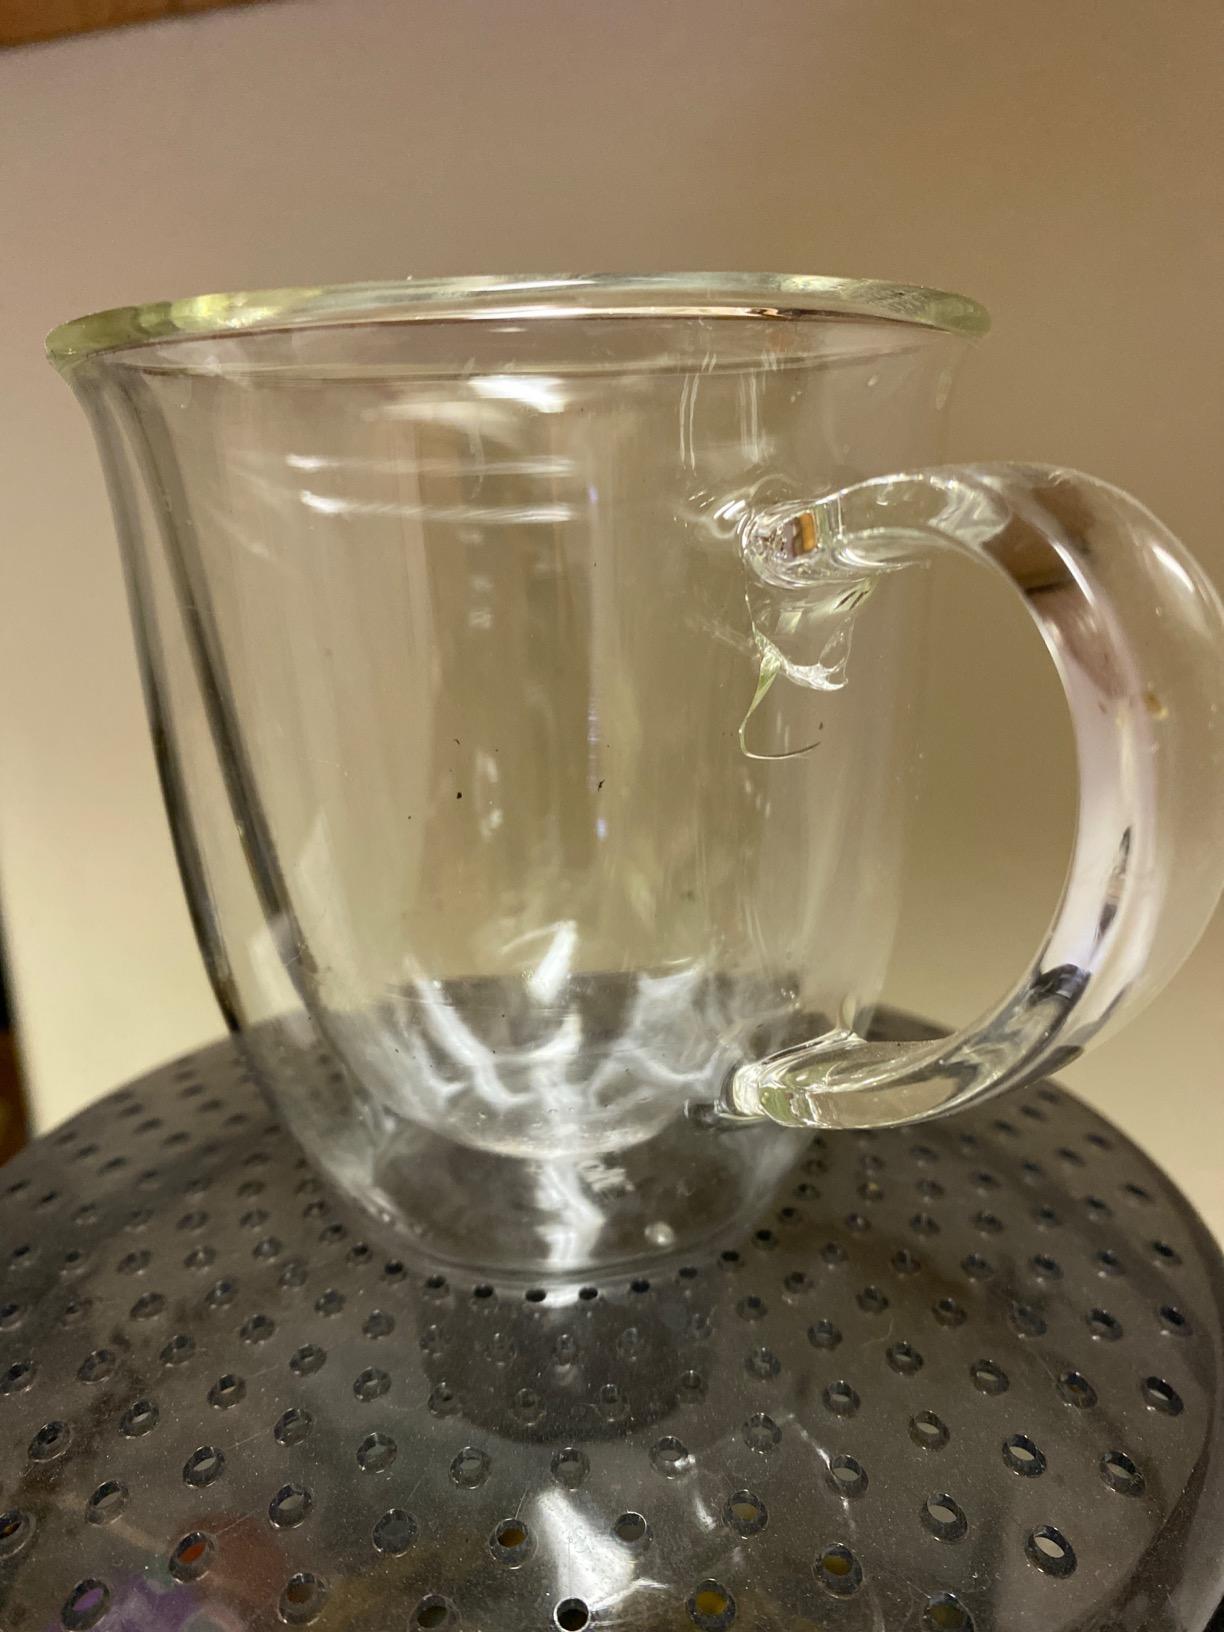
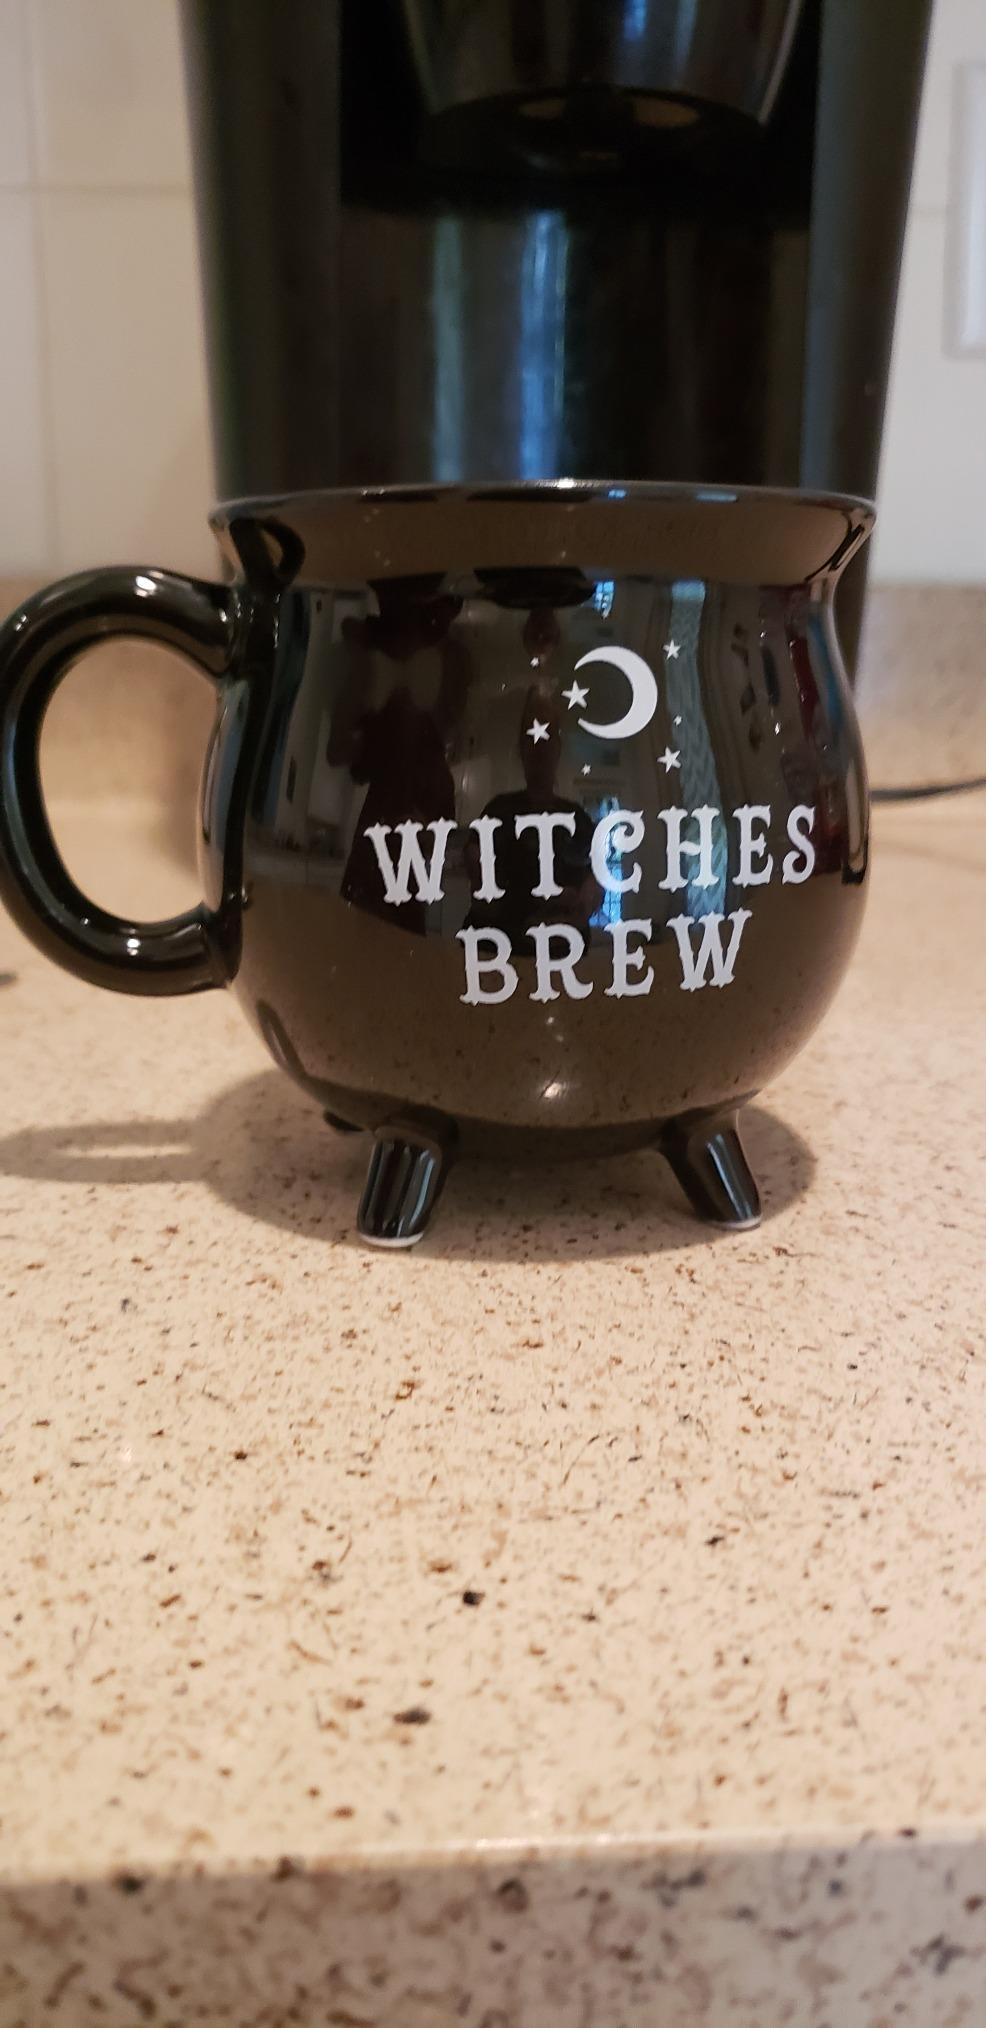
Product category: items_mug
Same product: no